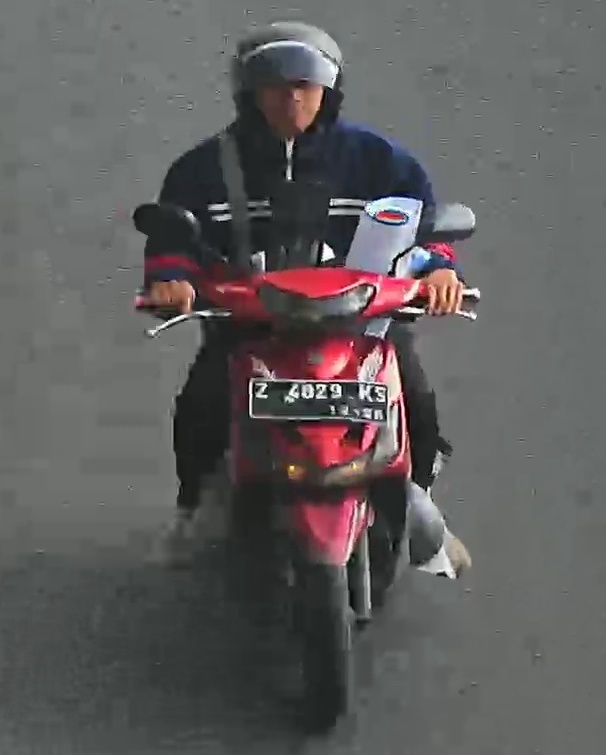
person-with-helmet: 1
person-without-helmet: 0